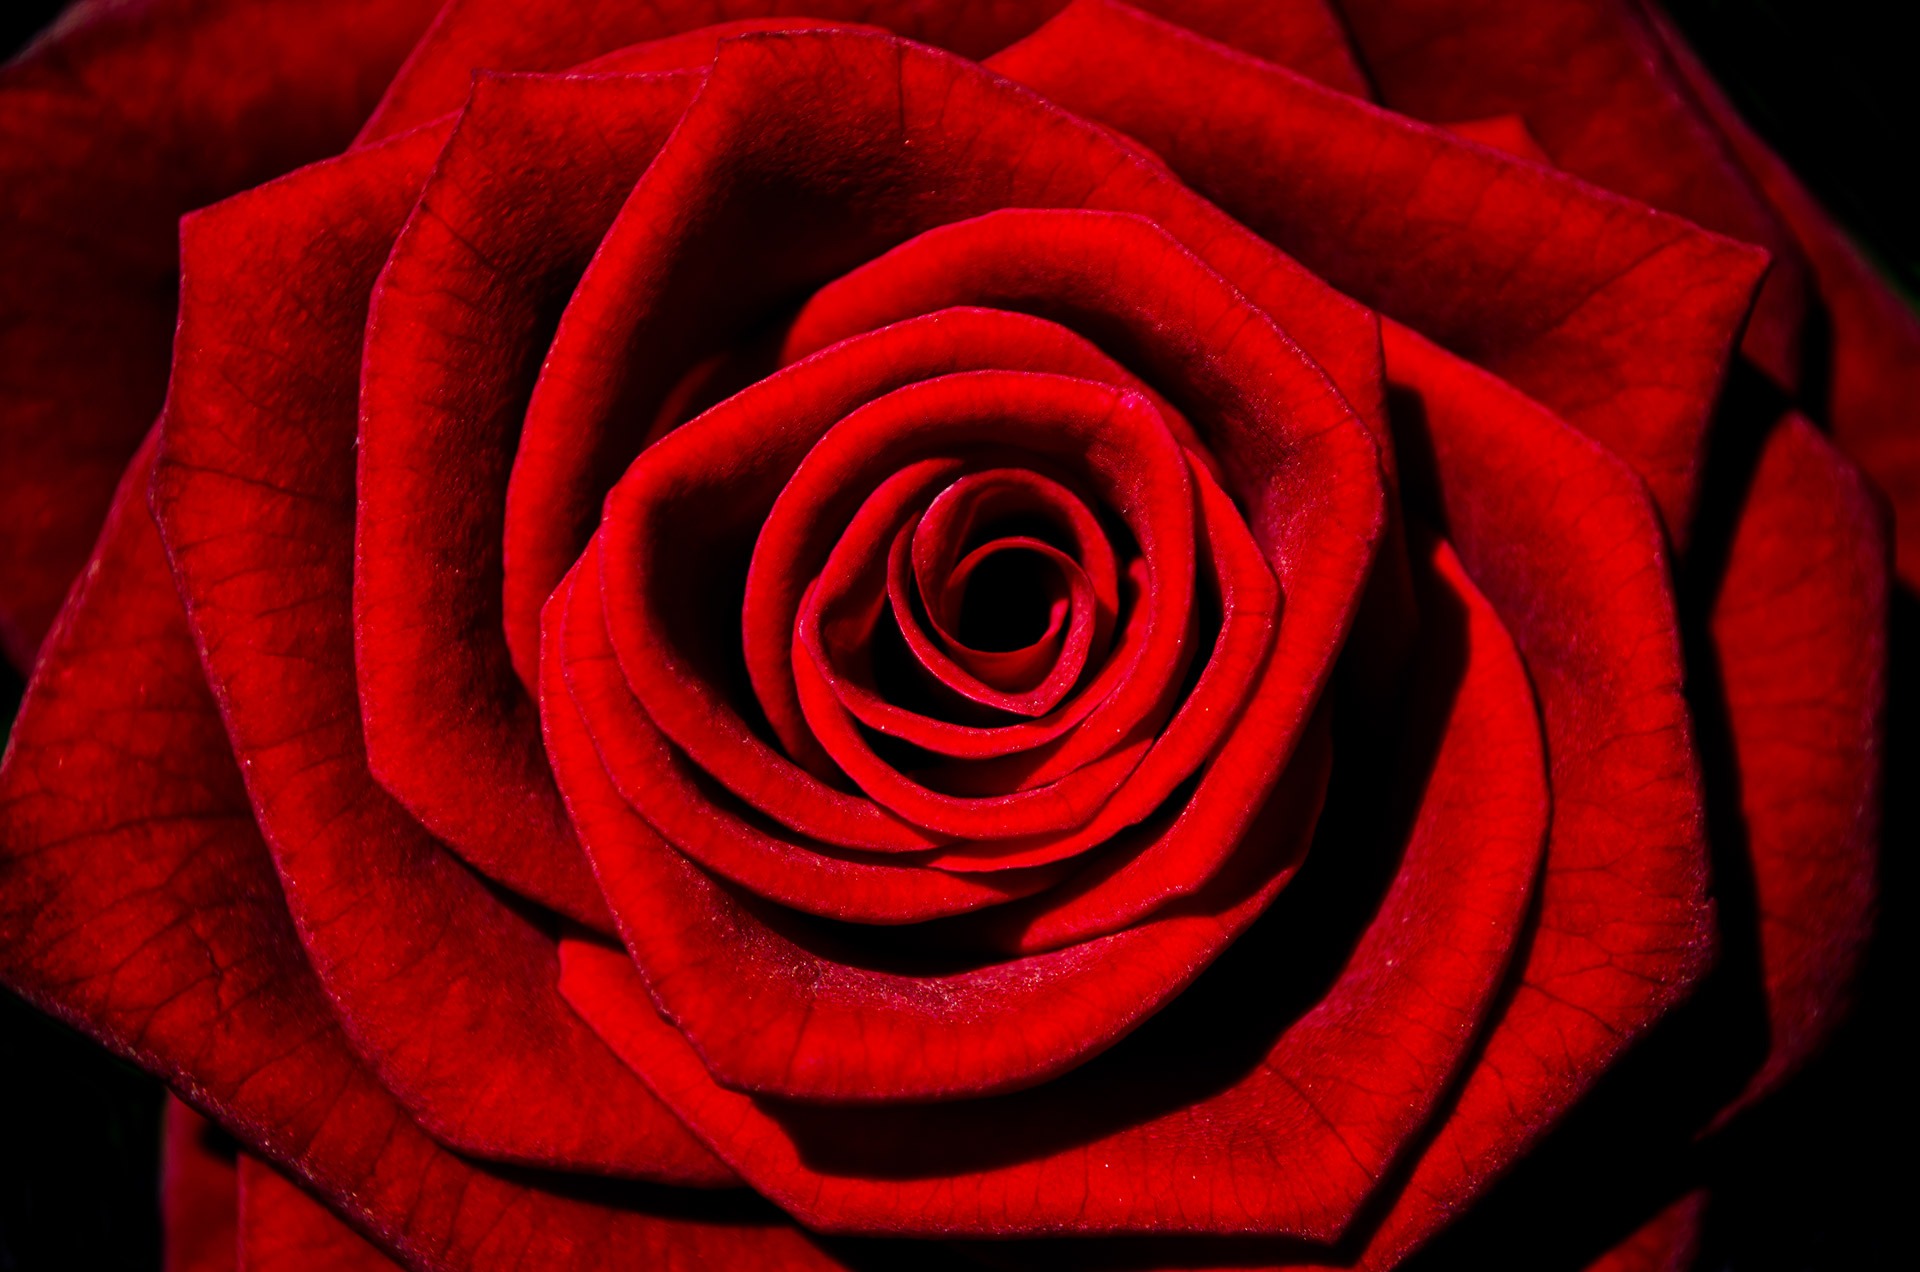
nature, black and white, plant, flower, petal, love, gift, rose, decoration, red, macro, natural, pink, wedding, season, plants, ornament, flowers, close up, background, beauty, day, floribunda, macro photography, flowering plant, garden roses, rose family, announcements, plant stem, land plant, rose order, valentine's